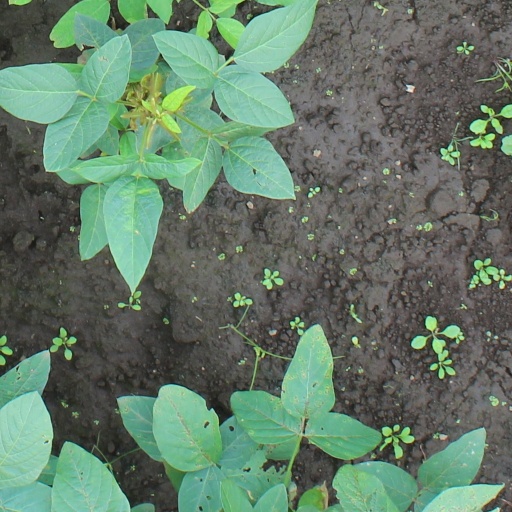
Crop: soybean